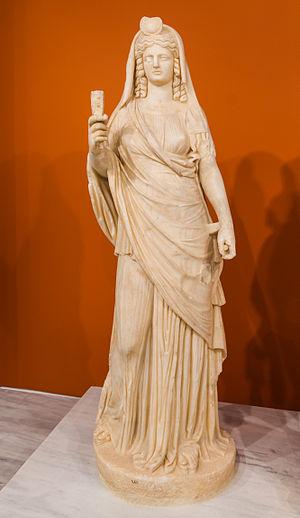
Statue d'Isis/Perséphone, marbre, IIème siècle.
Dans la mythologie grecque, Perséphone est une des principales divinités chthoniennes, fille de Zeus et de Déméter et aussi épouse d'Hadès. Elle est d'abord connue sous le simple nom de Coré, ou encore « la fille », par opposition à Déméter, « la mère ». Déesse du monde souterrain, elle est également associée au retour de la végétation lors du printemps dans la mesure où chaque année, elle revient six mois sur Terre puis six mois dans le royaume souterrain avec Hadès, notamment dans les mystères d'Éleusis. Elle est assimilée à Proserpine dans la mythologie romaine et possède comme domaine les fameux Champs Élysées.